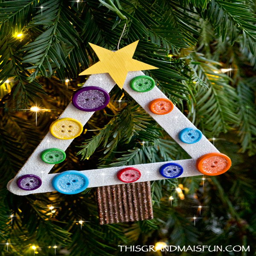
western christian holiday , the holiday season is upon us !